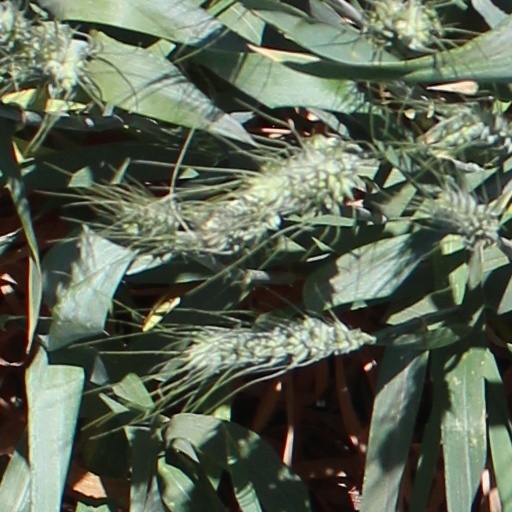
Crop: wheat